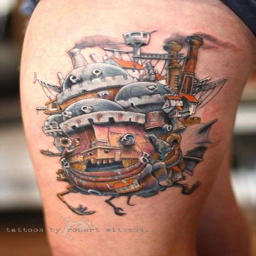
which of these tattoos would you get ?